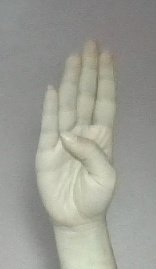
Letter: kaaf